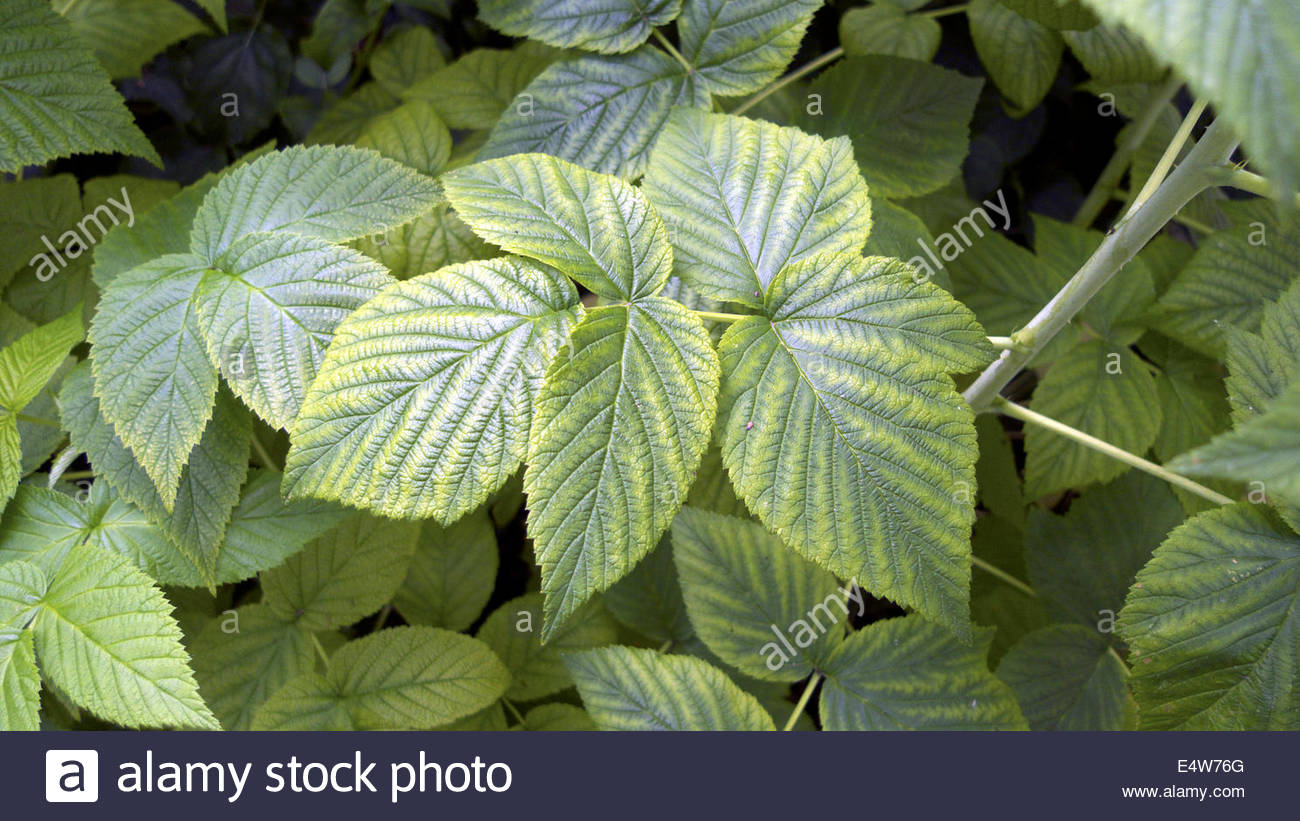
Labels: Raspberry leaf, Raspberry leaf, Raspberry leaf, Raspberry leaf, Raspberry leaf, Raspberry leaf, Raspberry leaf, Raspberry leaf, Raspberry leaf